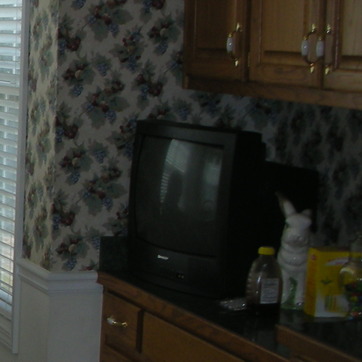
Material: glass